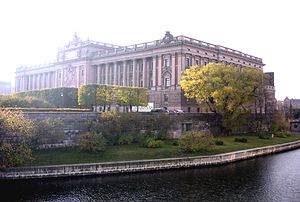
Helgeandsholmen
Helgeandsholmen set fra nord med Riksdagshuset år 2007.
Helgeandsholmen er en ø i Norrström, i bydelen Gamla stan i Stockholm, navngivet efter det tidligere Helgeandshuset. På holmen ligger Riksdagshuset og de åbne pladser Riksplan og Strömparterren. Holmen krydses af Norrbro og Riksgatan, og forbindes med Norrmalm via Riksbron og med Gamla stan via Stallbron over Stallkanalen.